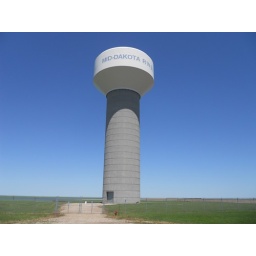
This water tower has the most rivets of any structure in Hand County.